Vidarbha

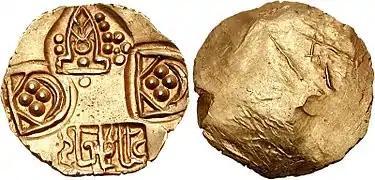
Coin of King Jagadeva of the Paramaras of Vidarbha, 12th–13th centuries CE

The coins and inscriptions from the period of Paramara king Jagadeva have been found in the northern parts the region. An inscription discovered at Jainad names Jagadeva as the son of the Paramara king Udayaditya (reigned c. 1060–1086). Scholar M. H. Krishna argued that the Chalukya king Someshvara was known by the title "Jagadeva" ("Lord of the world") in the northern part of his kingdom, and it was he who issued these coins. However, all the known Chalukya coins featured Kannada script, while the coins of Jagadeva featured the Nagari script used by the Paramaras.